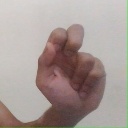
अक्षर: ढ